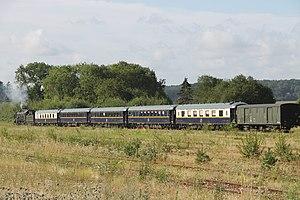
Voitures de l'Orient-Express rachetées par la SNCF tirées par la 231 G 558 du Pacific Vapeur Club au départ de Glos-Montfort en juillet 2018.
L'Orient-Express est un train de luxe créé par la Compagnie internationale des wagons-lits qui, depuis 1883, assure la liaison entre Paris, Vienne, ainsi que Venise, à partir de 1919, et Constantinople, desservant plusieurs capitales de nations européennes. Dans les années 1920, avec des artistes-décorateurs comme René Prou ou bien René Lalique, le style « Orient-Express » atteignit son apogée. C'est après plusieurs changements d'itinéraire, deux guerres et enfin par l'abaissement continu de son prestige pendant la Guerre froide, que le service quotidien Direct-Orient-Express vers Istanbul et Athènes cessa en 1977, vaincu par la faiblesse de sa vitesse commerciale due aux interminables arrêts douaniers dans les pays communistes traversés, ainsi qu'à l'état obsolète de leurs réseaux, et malmené par la concurrence grandissante de l'aviation de masse.